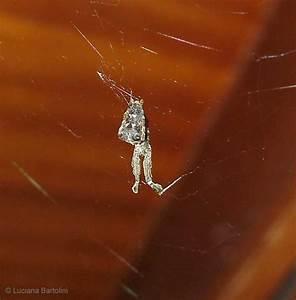
spider